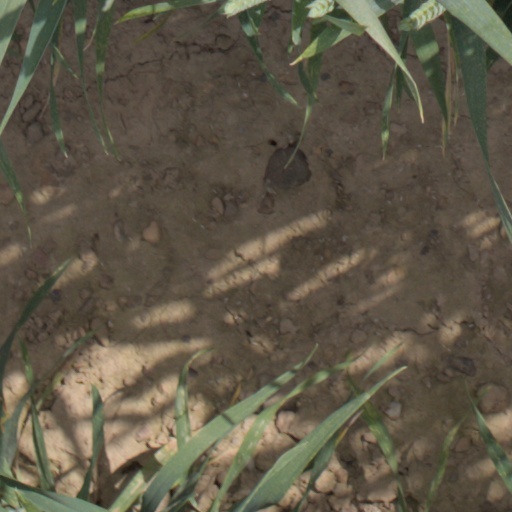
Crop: wheat